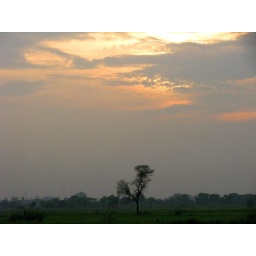
The sky tries to show-off by displaying its colours but the lonely tree seems to be totally uninterested!!